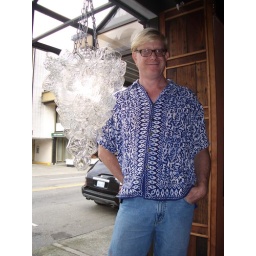
Russ and his recycled glass art chandelier (Who Spiked the Punch) in the window of matter!